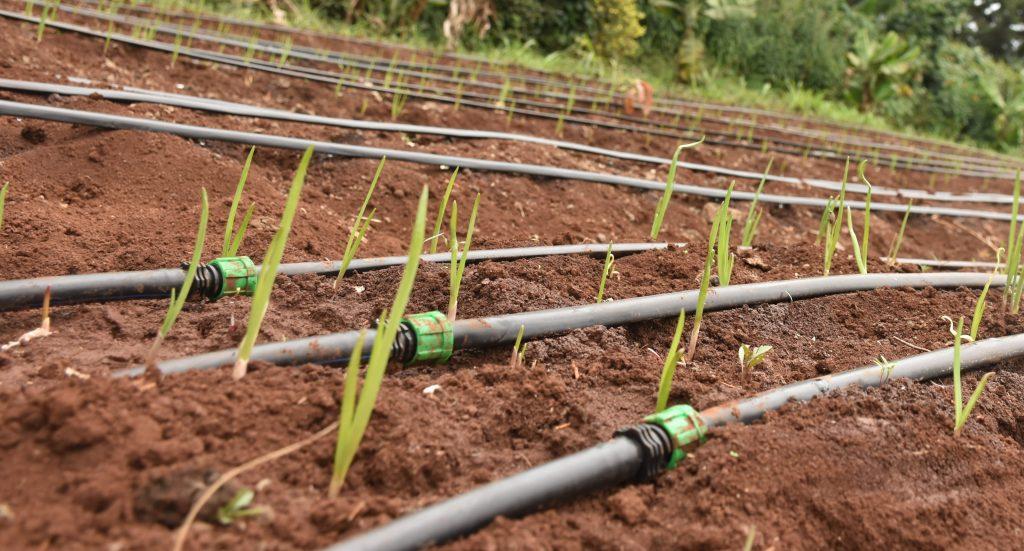
Mimea inayoendelea kukua na kustawi vizuri iliyooteshwa kwa kutumia njia na mfumo wa kilimo cha kisasa cha kuotesha mbegu,njia hii ya kilimo inamwezesha mkulima kuchagua mbegu bora inatayomwezesha kupata mazao mengi na yenye afya bila kuzingatia hali ya eneo husika.